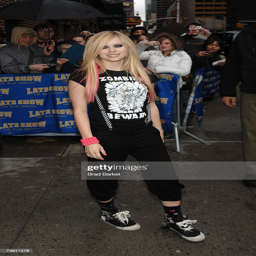
artist leaves building for a taping .